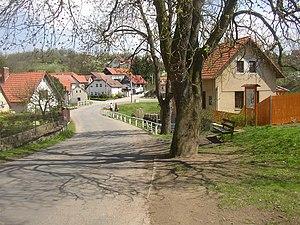
Josef Lada, né le 17 décembre 1887 à Hrusice et mort le 14 décembre 1957 à Prague, est un peintre, illustrateur, scénographe et écrivain tchécoslovaque.
Hrusice est une commune du district de Prague-Est, dans la région de Bohême-Centrale, en République tchèque. Sa population s'élevait à 852 habitants en 2020.